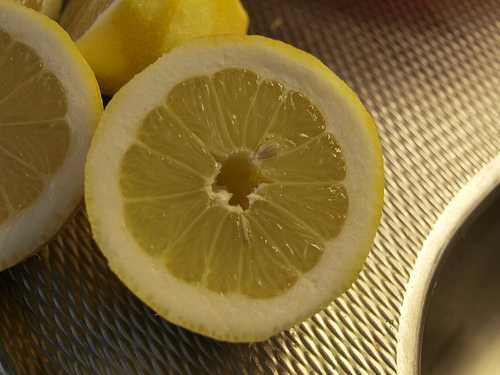
Label: Lemon